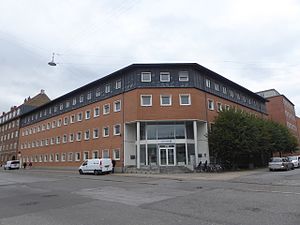
Forlag
Specialbogsforlaget Audio Media i København.
Bogforlag er virksomheder, der udgiver bøger og andet trykt materiale. De står typisk for at redigere forfatterens manuskript og sørge for layout. Derefter sender forlaget bogen til et trykkeri og sørger for at sælge bogen til detailhandlen, typisk boghandlere, men i stigende grad også supermarkeder, kiosker etc.